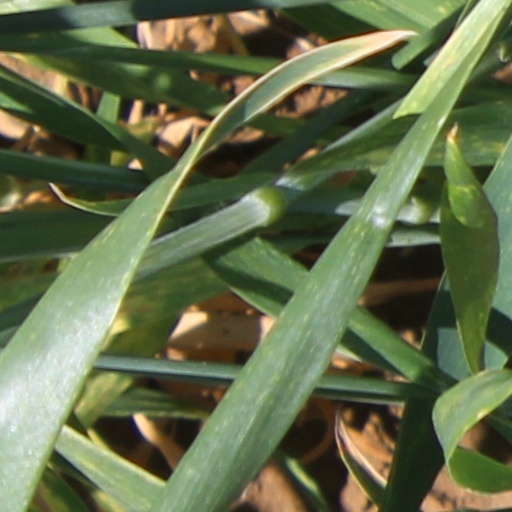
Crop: wheat